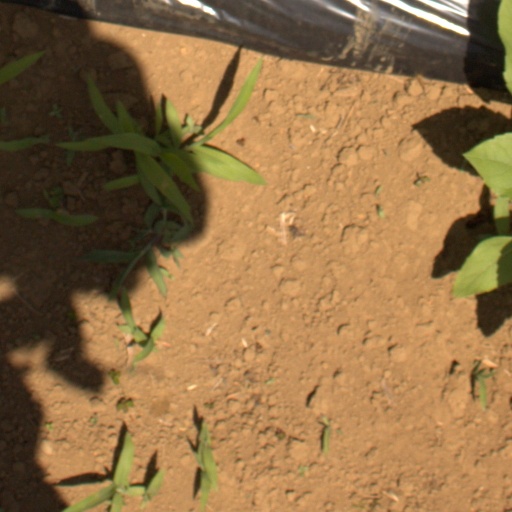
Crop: Jerusalem artichoke